Manitoba Legislative Building

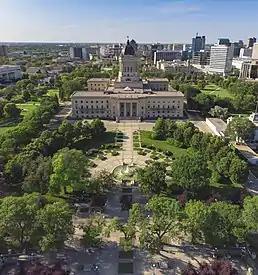

One of the building's many plaques, commemorating Manitoba’s entrance into confederation, went missing in October 1974.